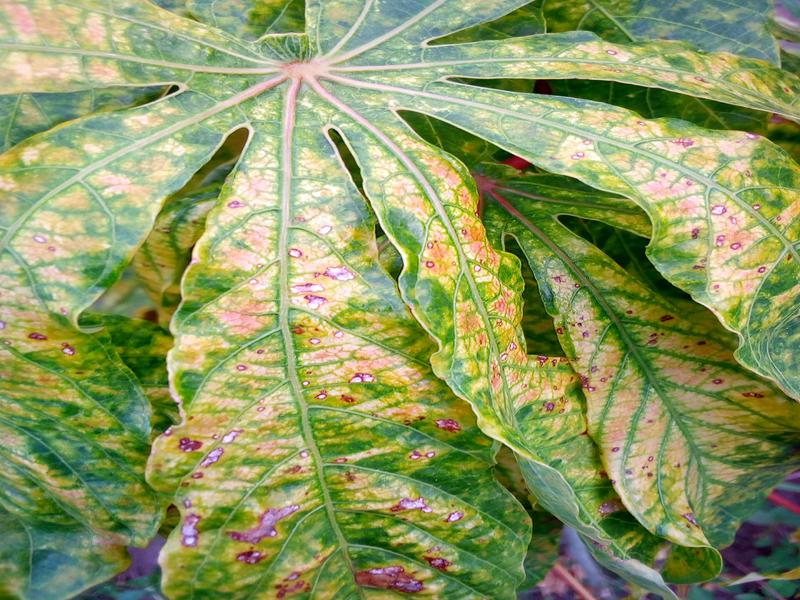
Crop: cassava
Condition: green_mottle